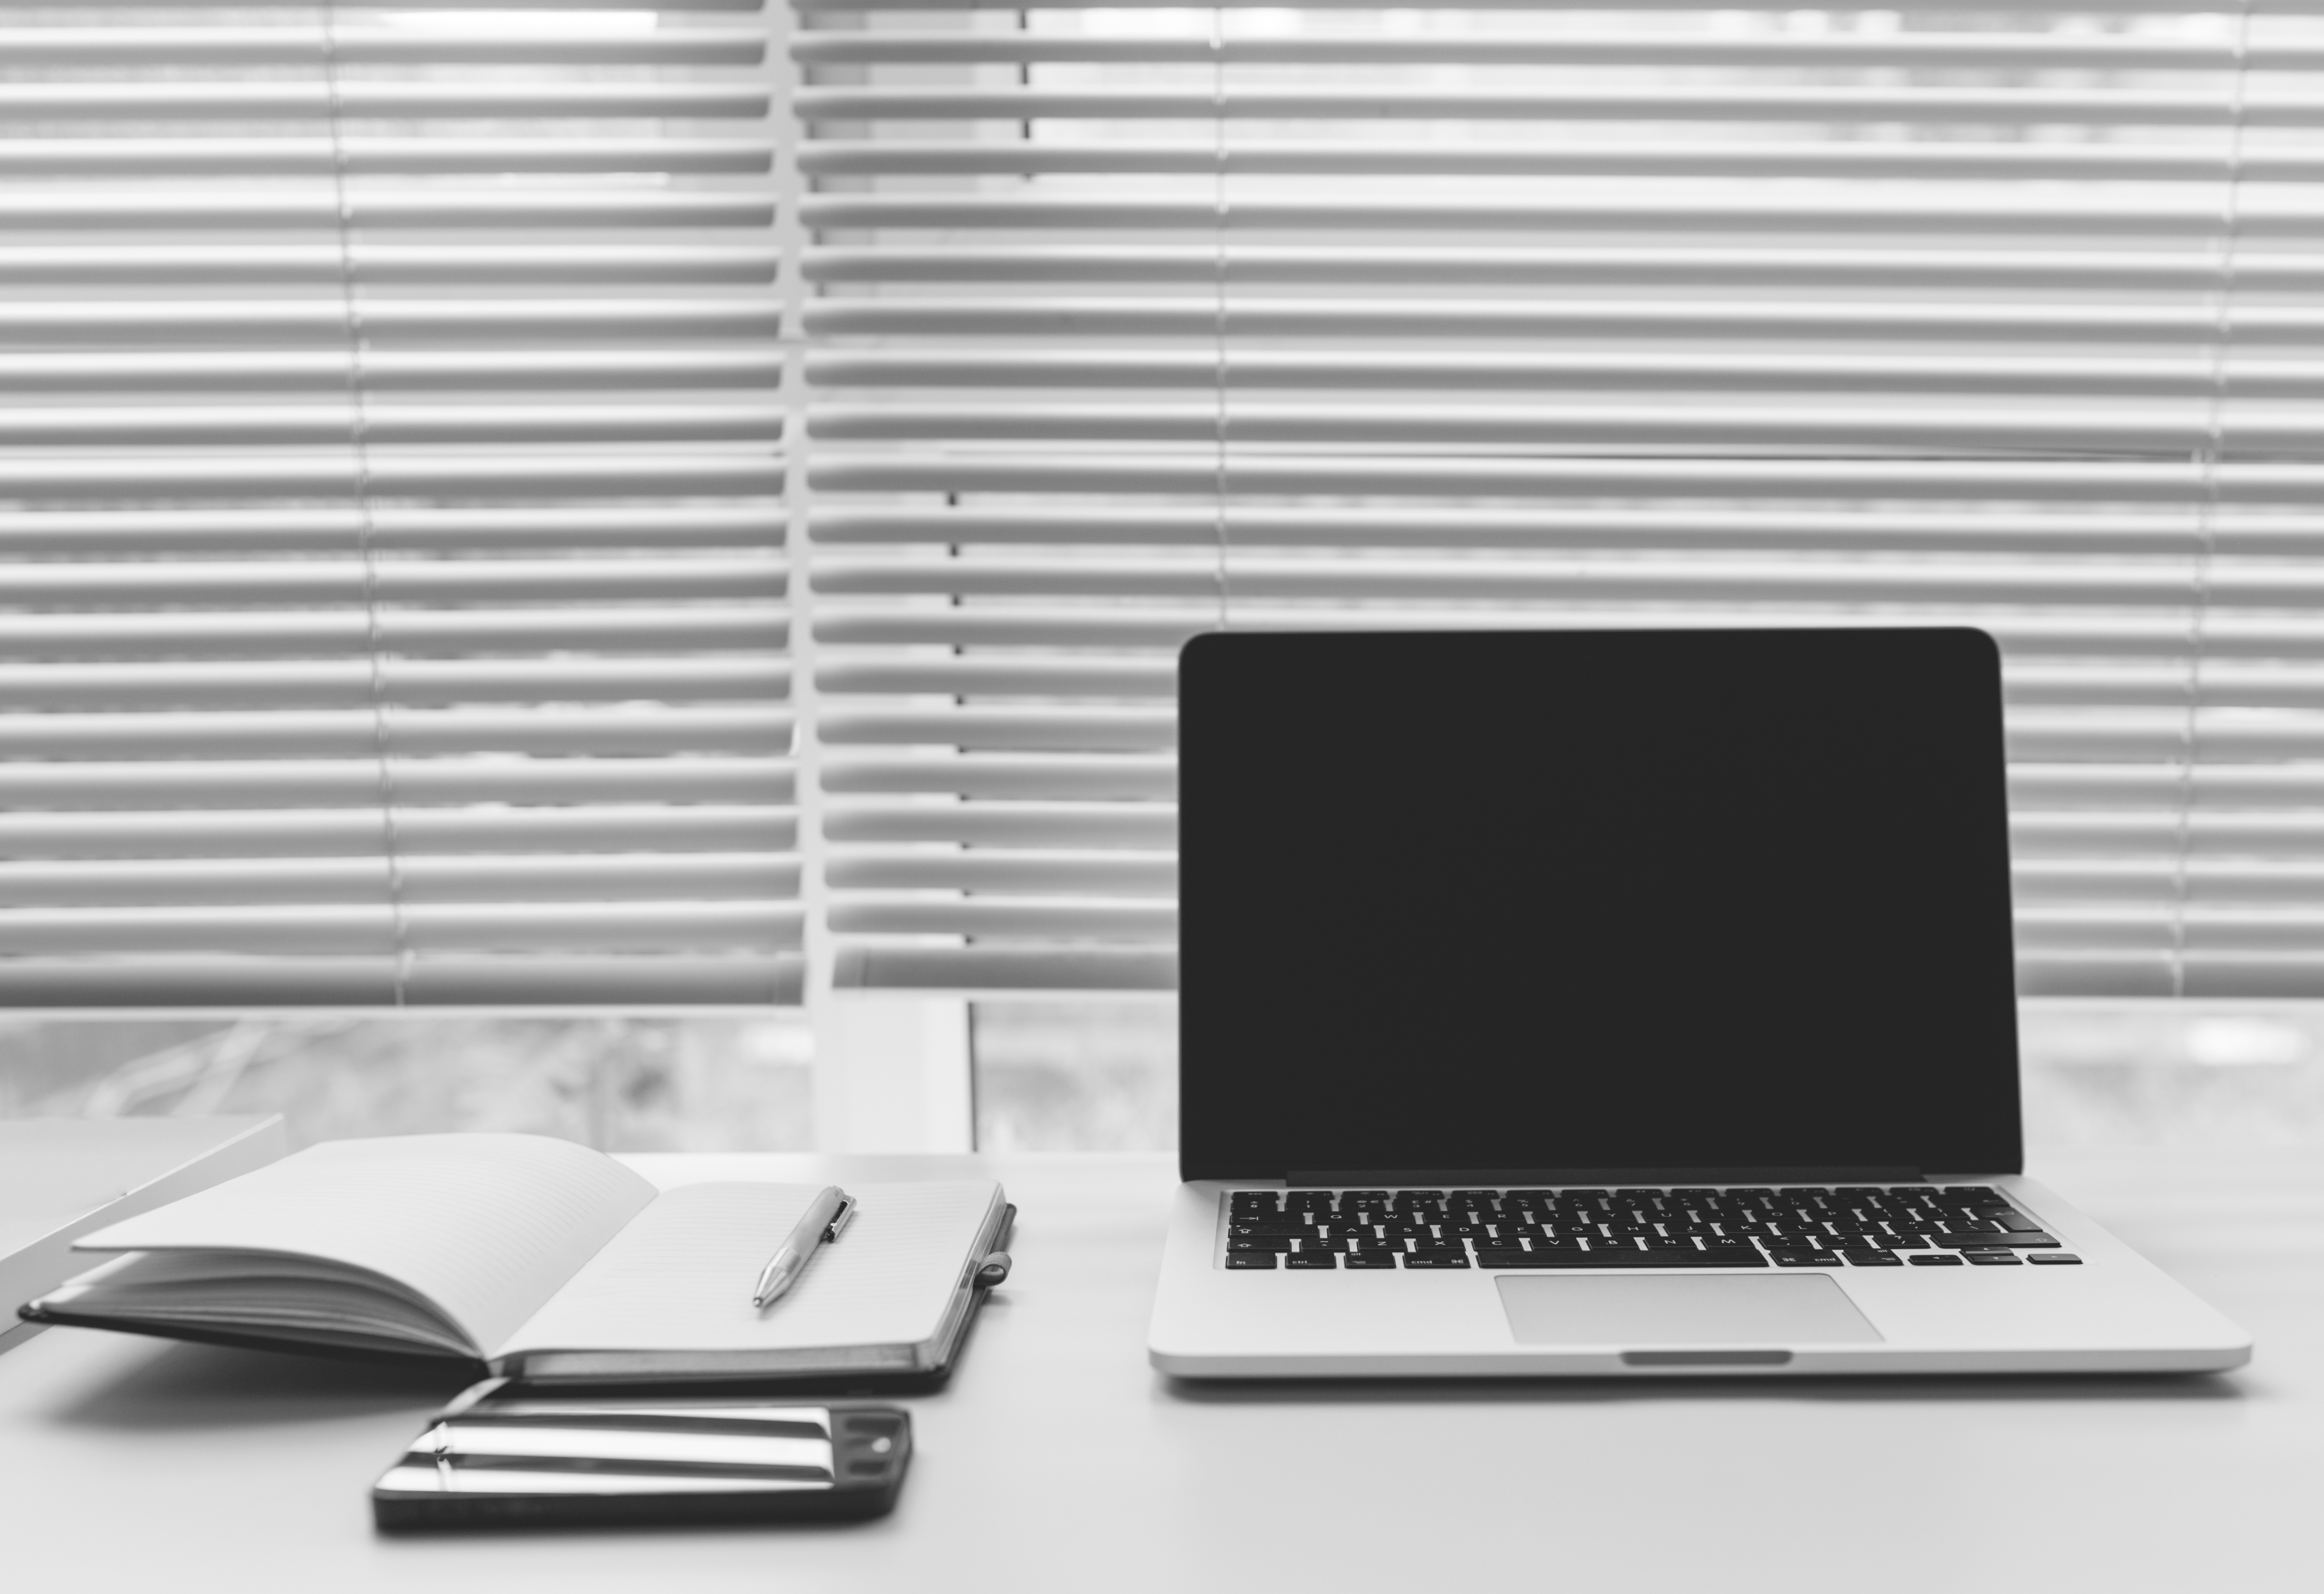
desk, furniture, table, computer desk, technology, office, electronic device, output device, interior design, laptop, computer, personal computer